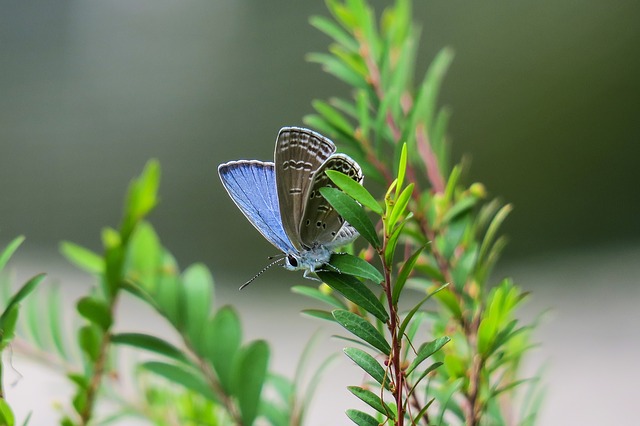
Label: butterfly